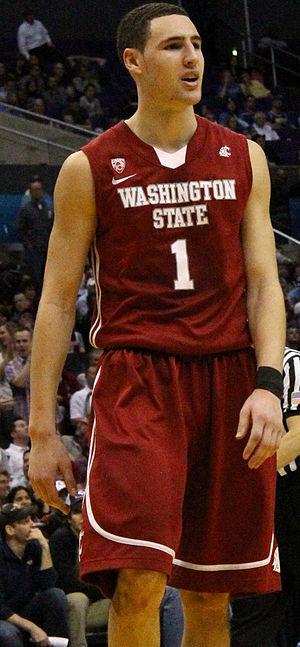
Klay Alexander Thompson, né le 8 février 1990 à Los Angeles en Californie, est un joueur américain de basket-ball évoluant en NBA au poste d'arrière au sein du club des Warriors de Golden State.